Carol Amon

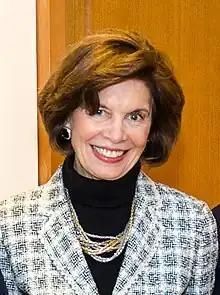
Amon in 2014

Carol Bagley Amon (born April 23, 1946) is a senior United States district judge of the United States District Court for the Eastern District of New York.